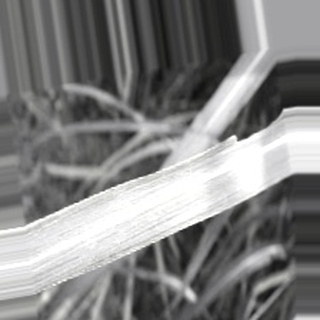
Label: sugarcane_bacterial_blight